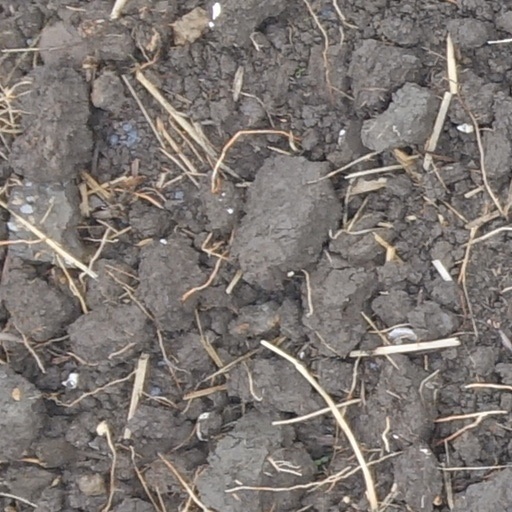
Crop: wheat